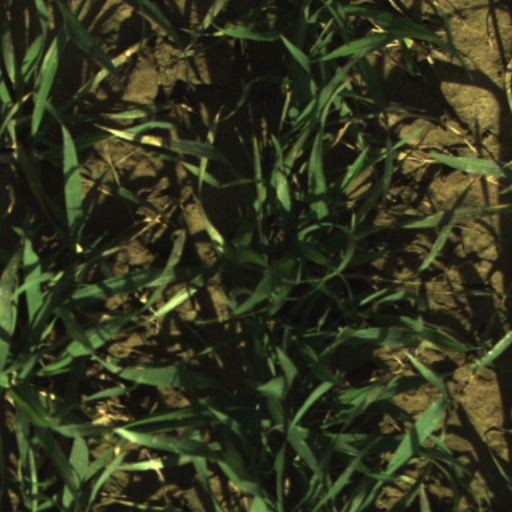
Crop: wheat